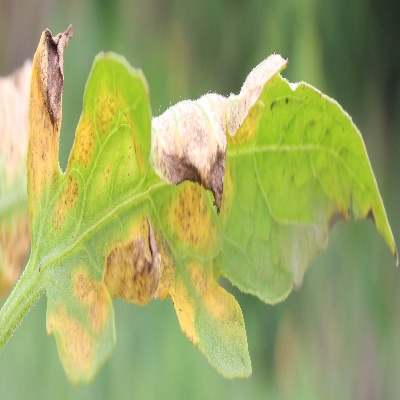
Crop: Tomato
Condition: septoria leaf spot